Jaguar XJ

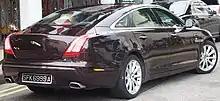
Rear view of a Jaguar XJ L

The facelifted X350 debuted in 2005 for the model year 2006, with a revised front grille and with slightly redesigned front fenders. Some vehicle electronics systems were updated.